Alfiya Kogogina

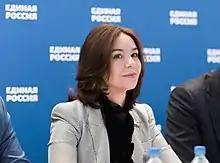

Alfiya Gumarovna Kogogina (born 26 February 1969 in Zelenodolsk, Republic of Tatarstan) is a Russian political figure and deputy of the 6th, 7th, and 8th State Dumas.